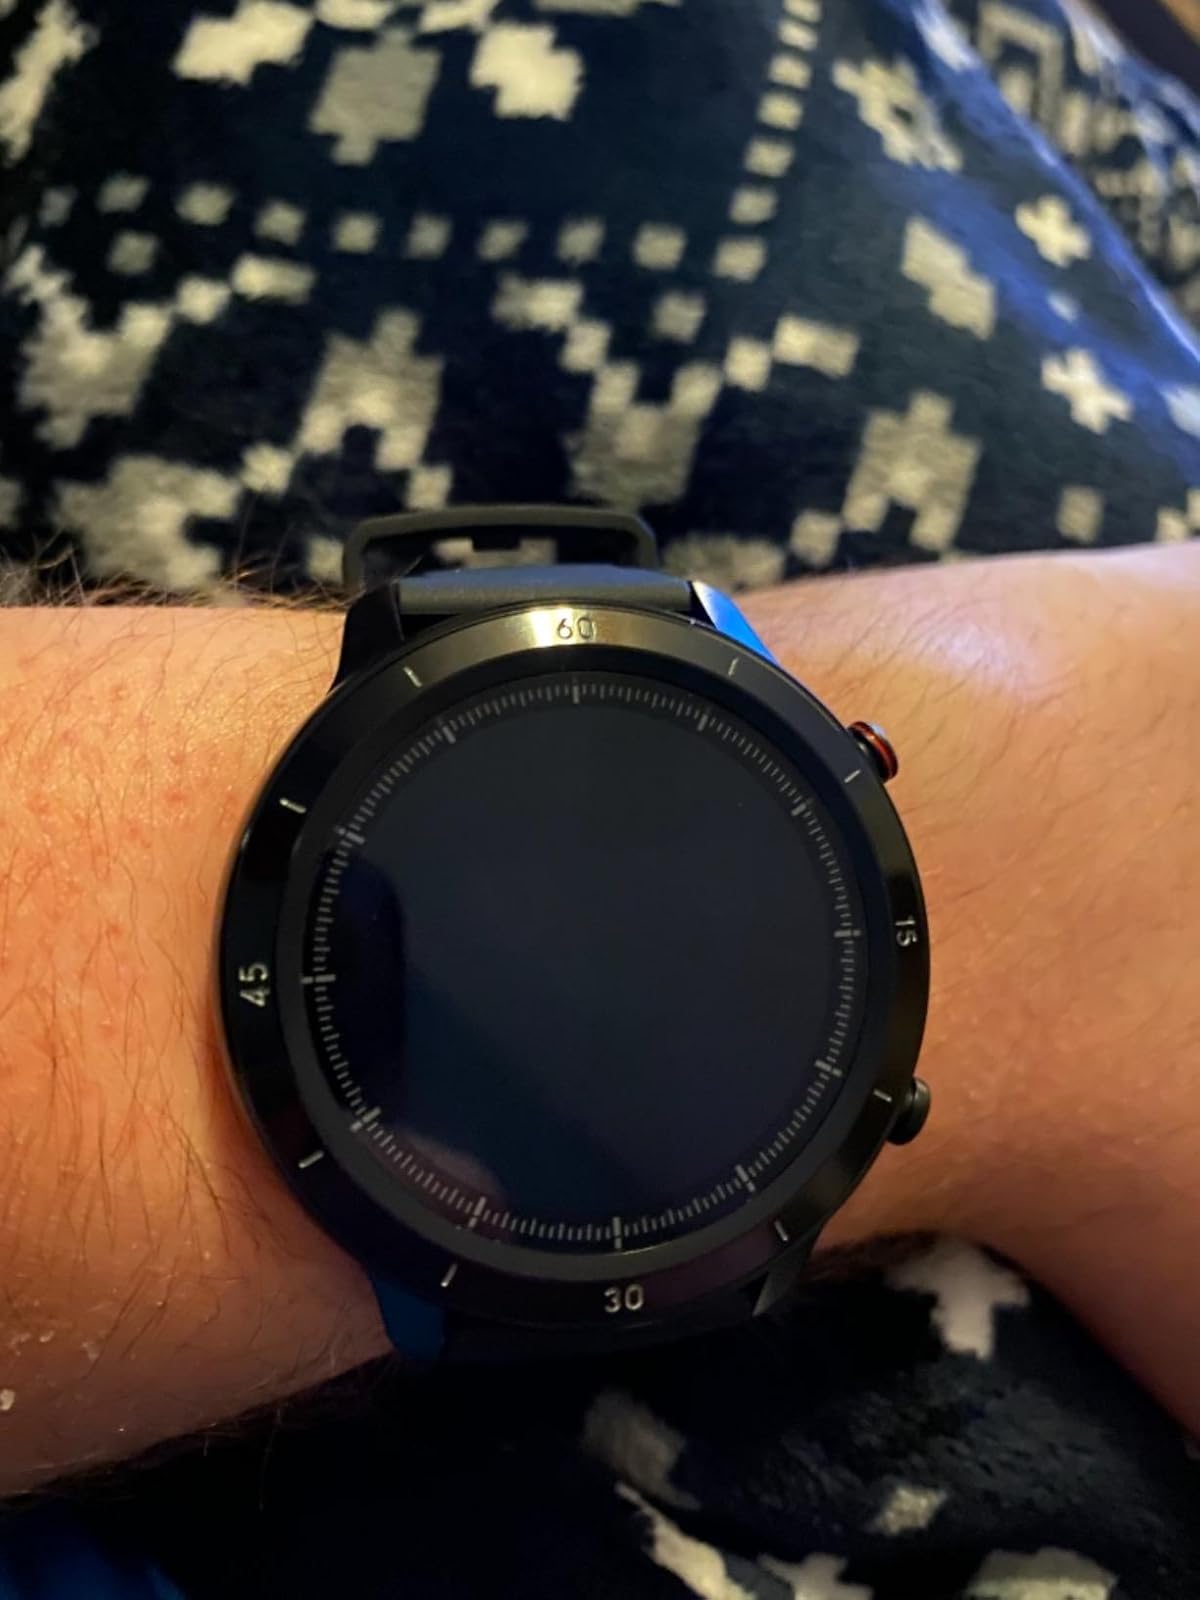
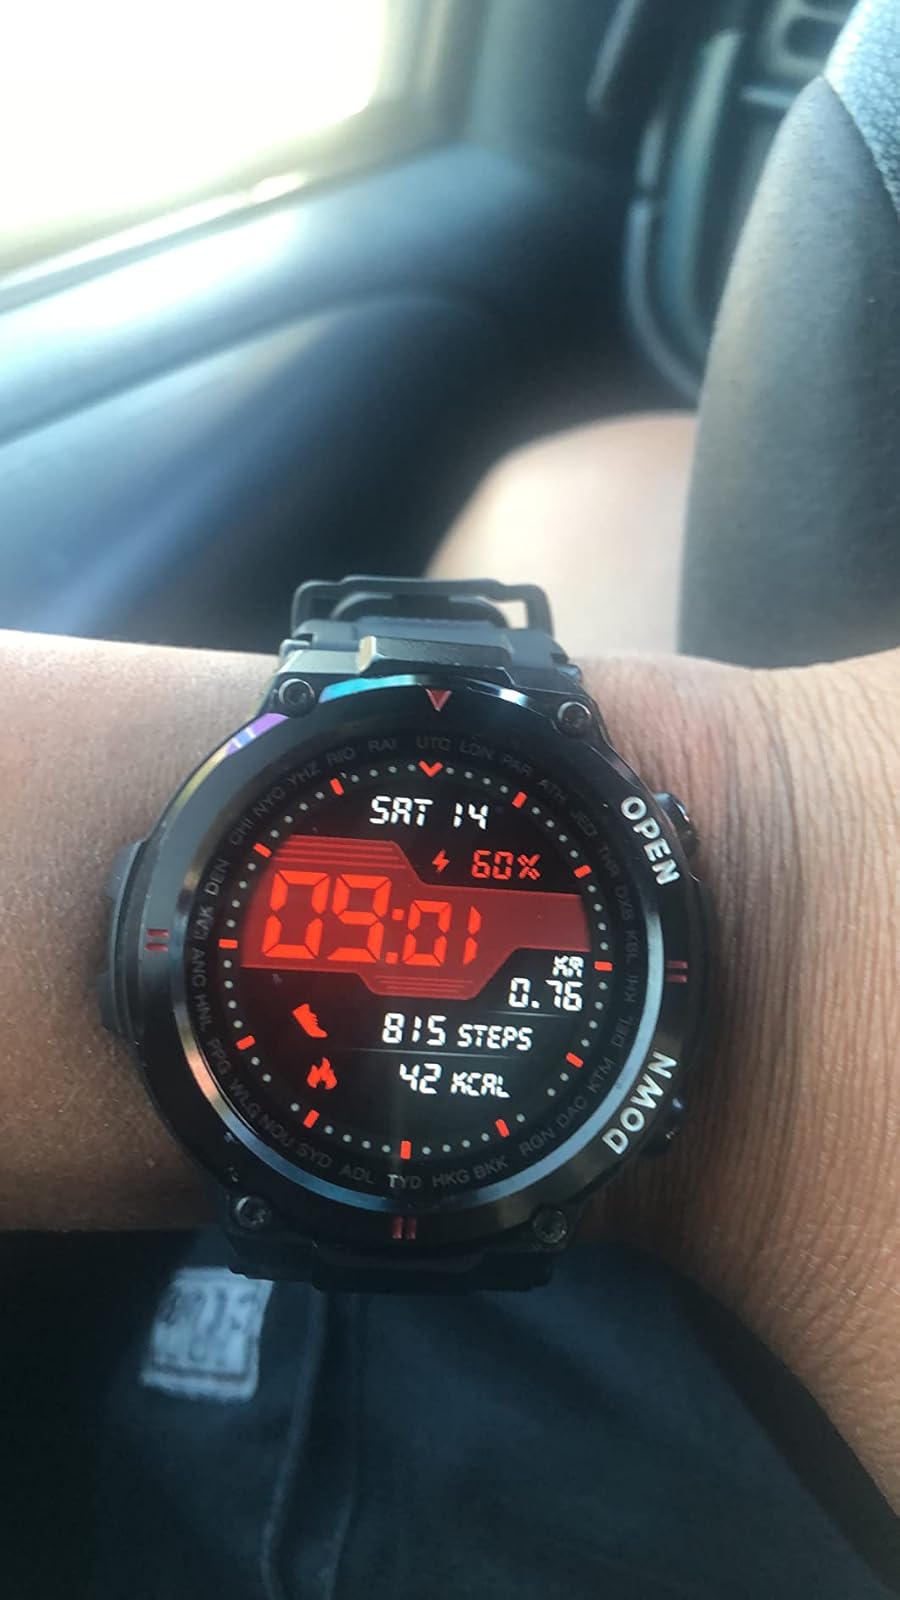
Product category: smartwatch
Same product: no